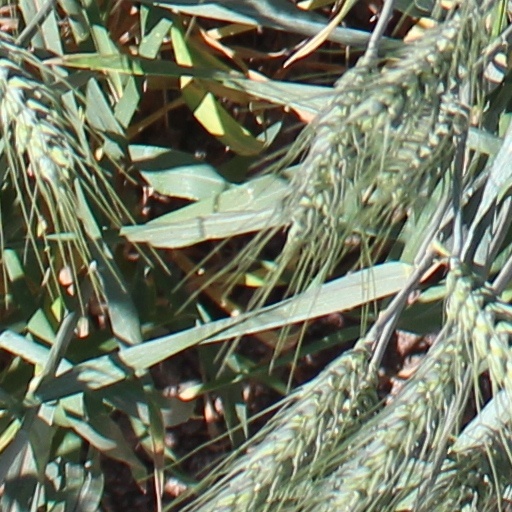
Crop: wheat